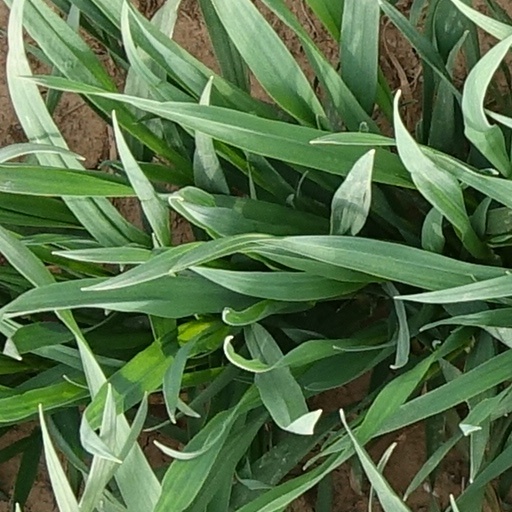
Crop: wheat